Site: brandenburg
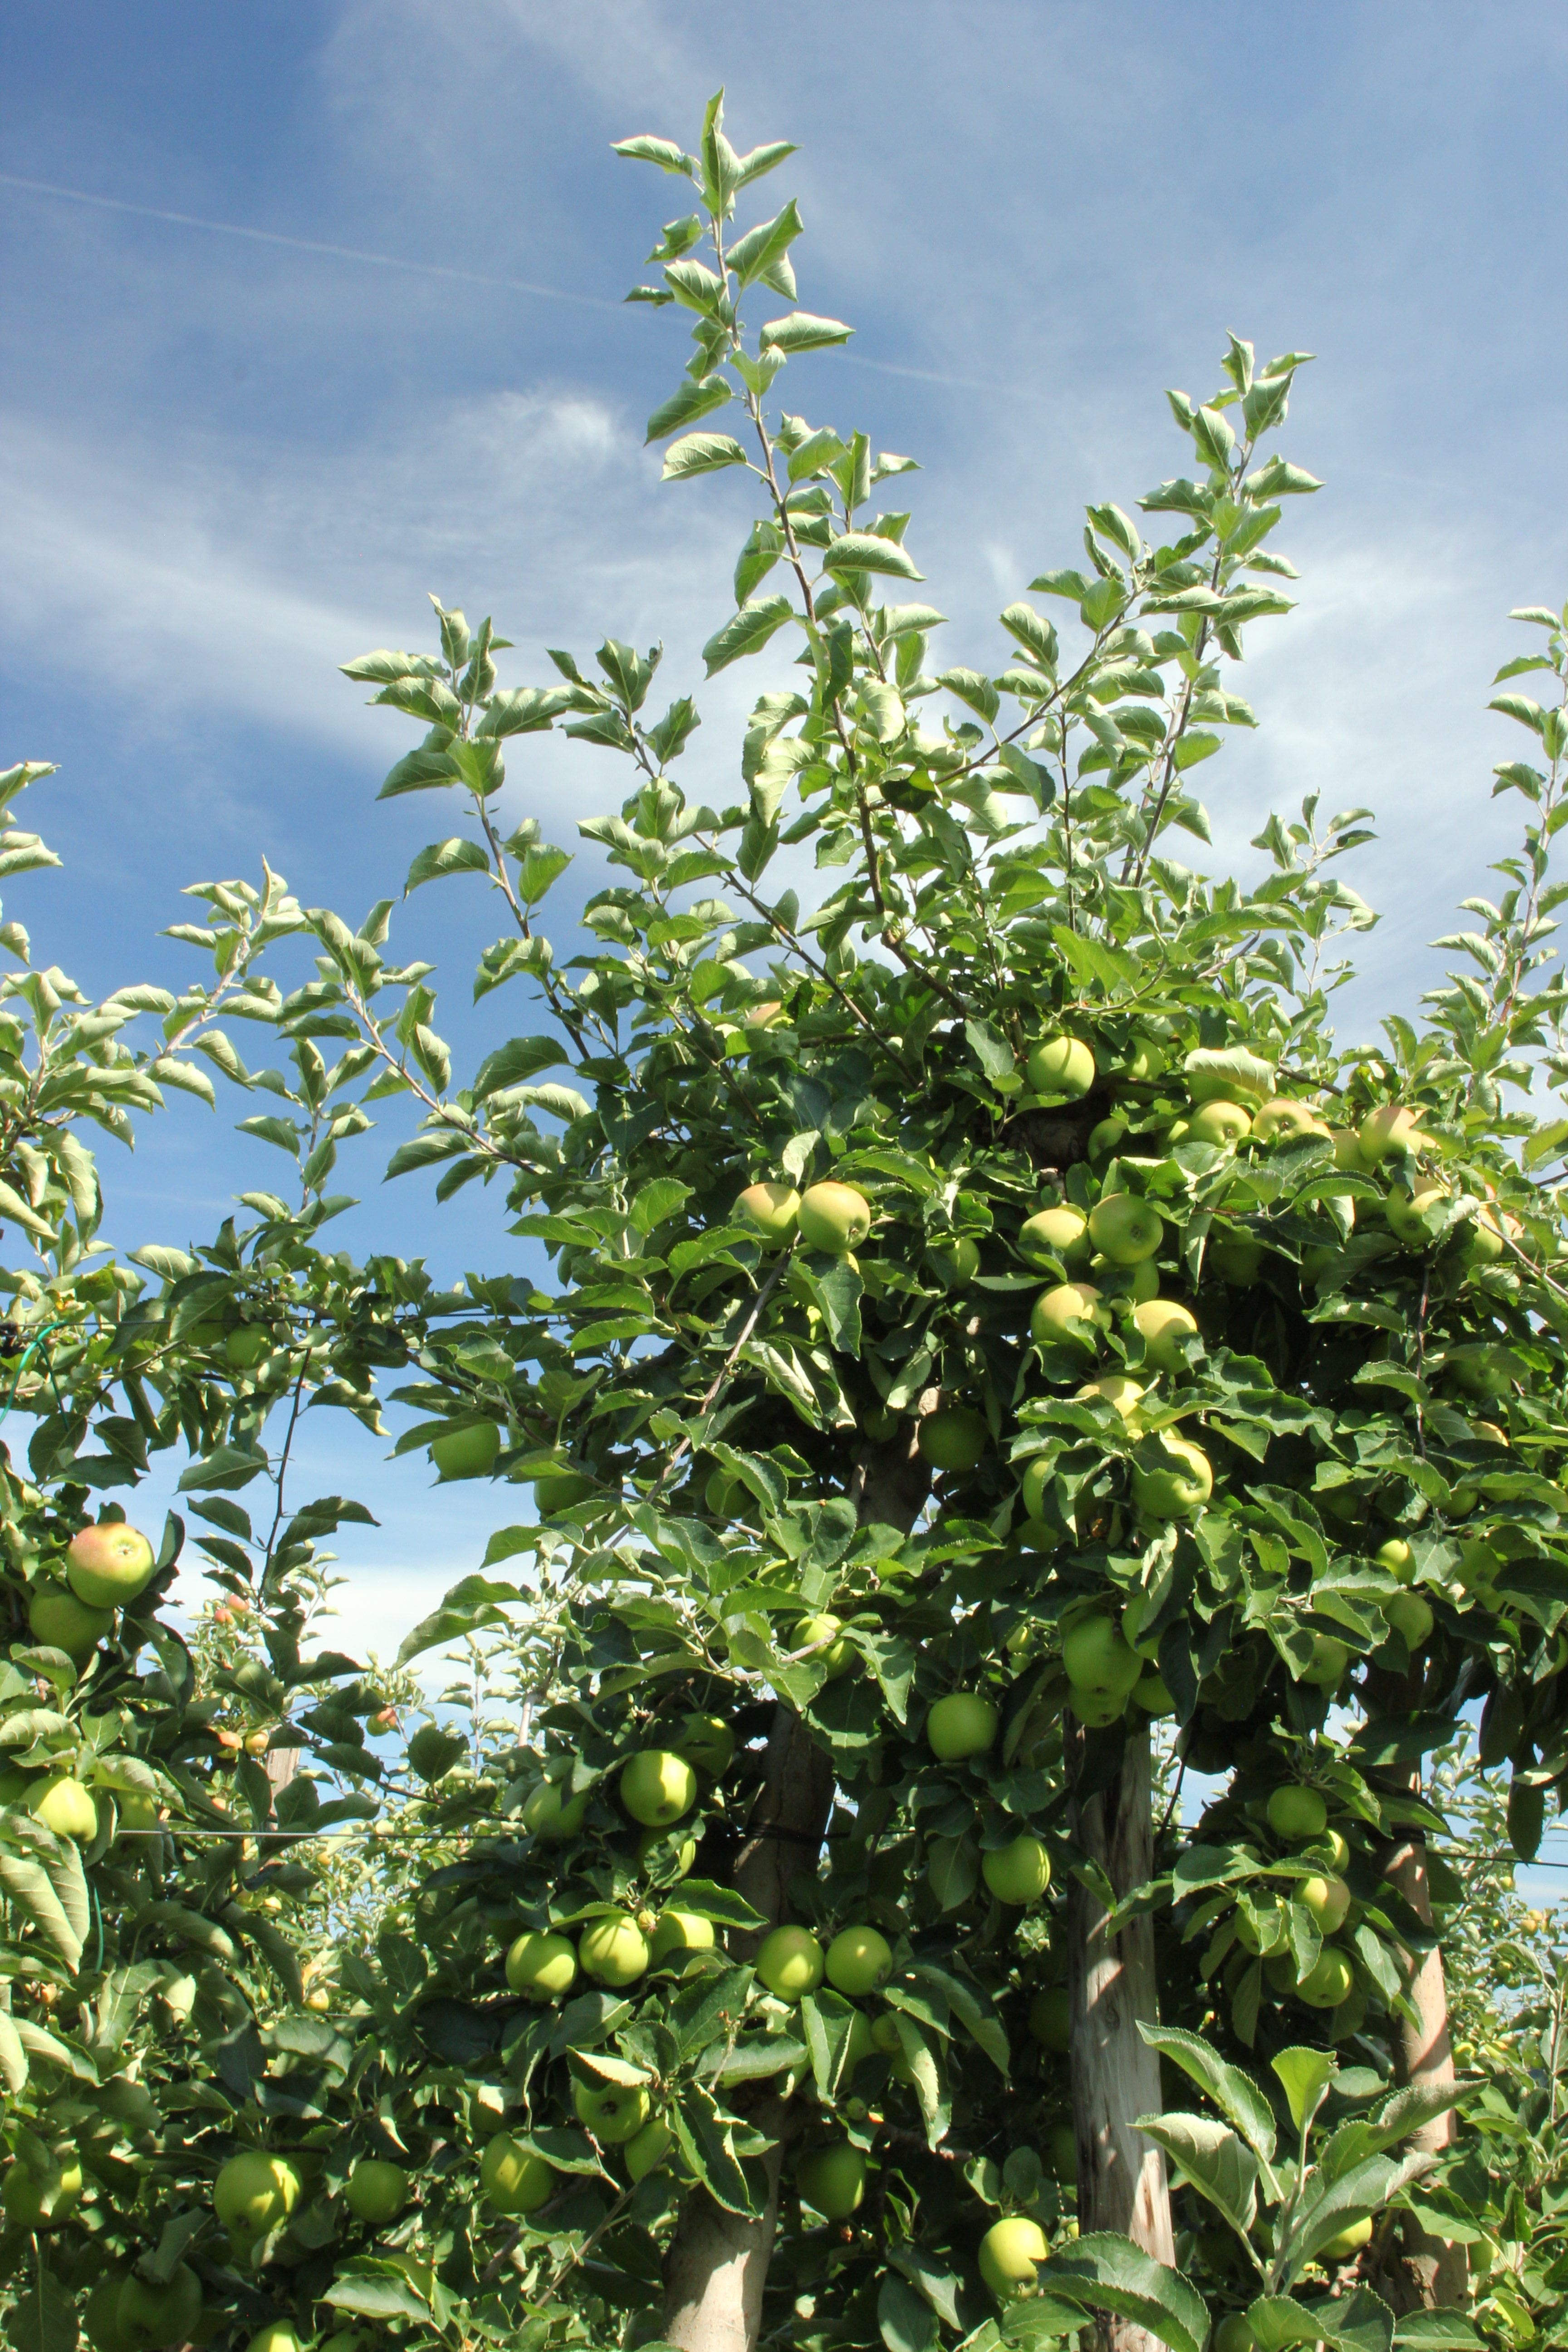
Growth stage (BBCH 77): Development of fruit